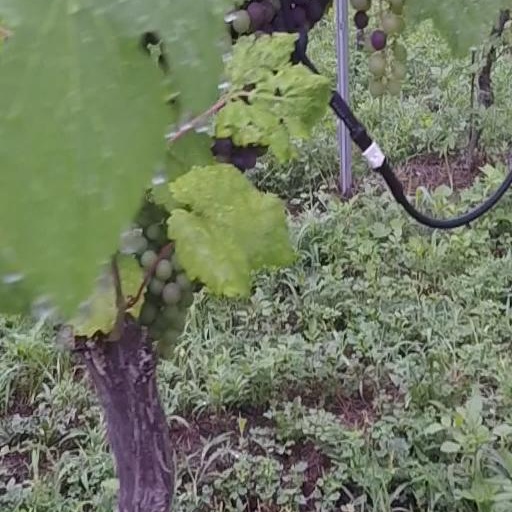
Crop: grape